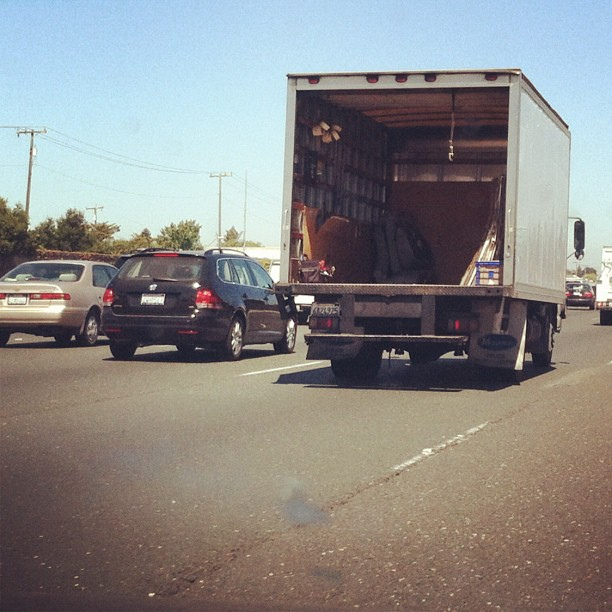
Vehicles drive down a busy street, including a delivery truck with the back door open

A moving truck with open door drives down a highway next to other cars.

The back of a moving truck with the door open next two some cars.

The truck is driving around with it's door open.

A truck on the road has an open back door.